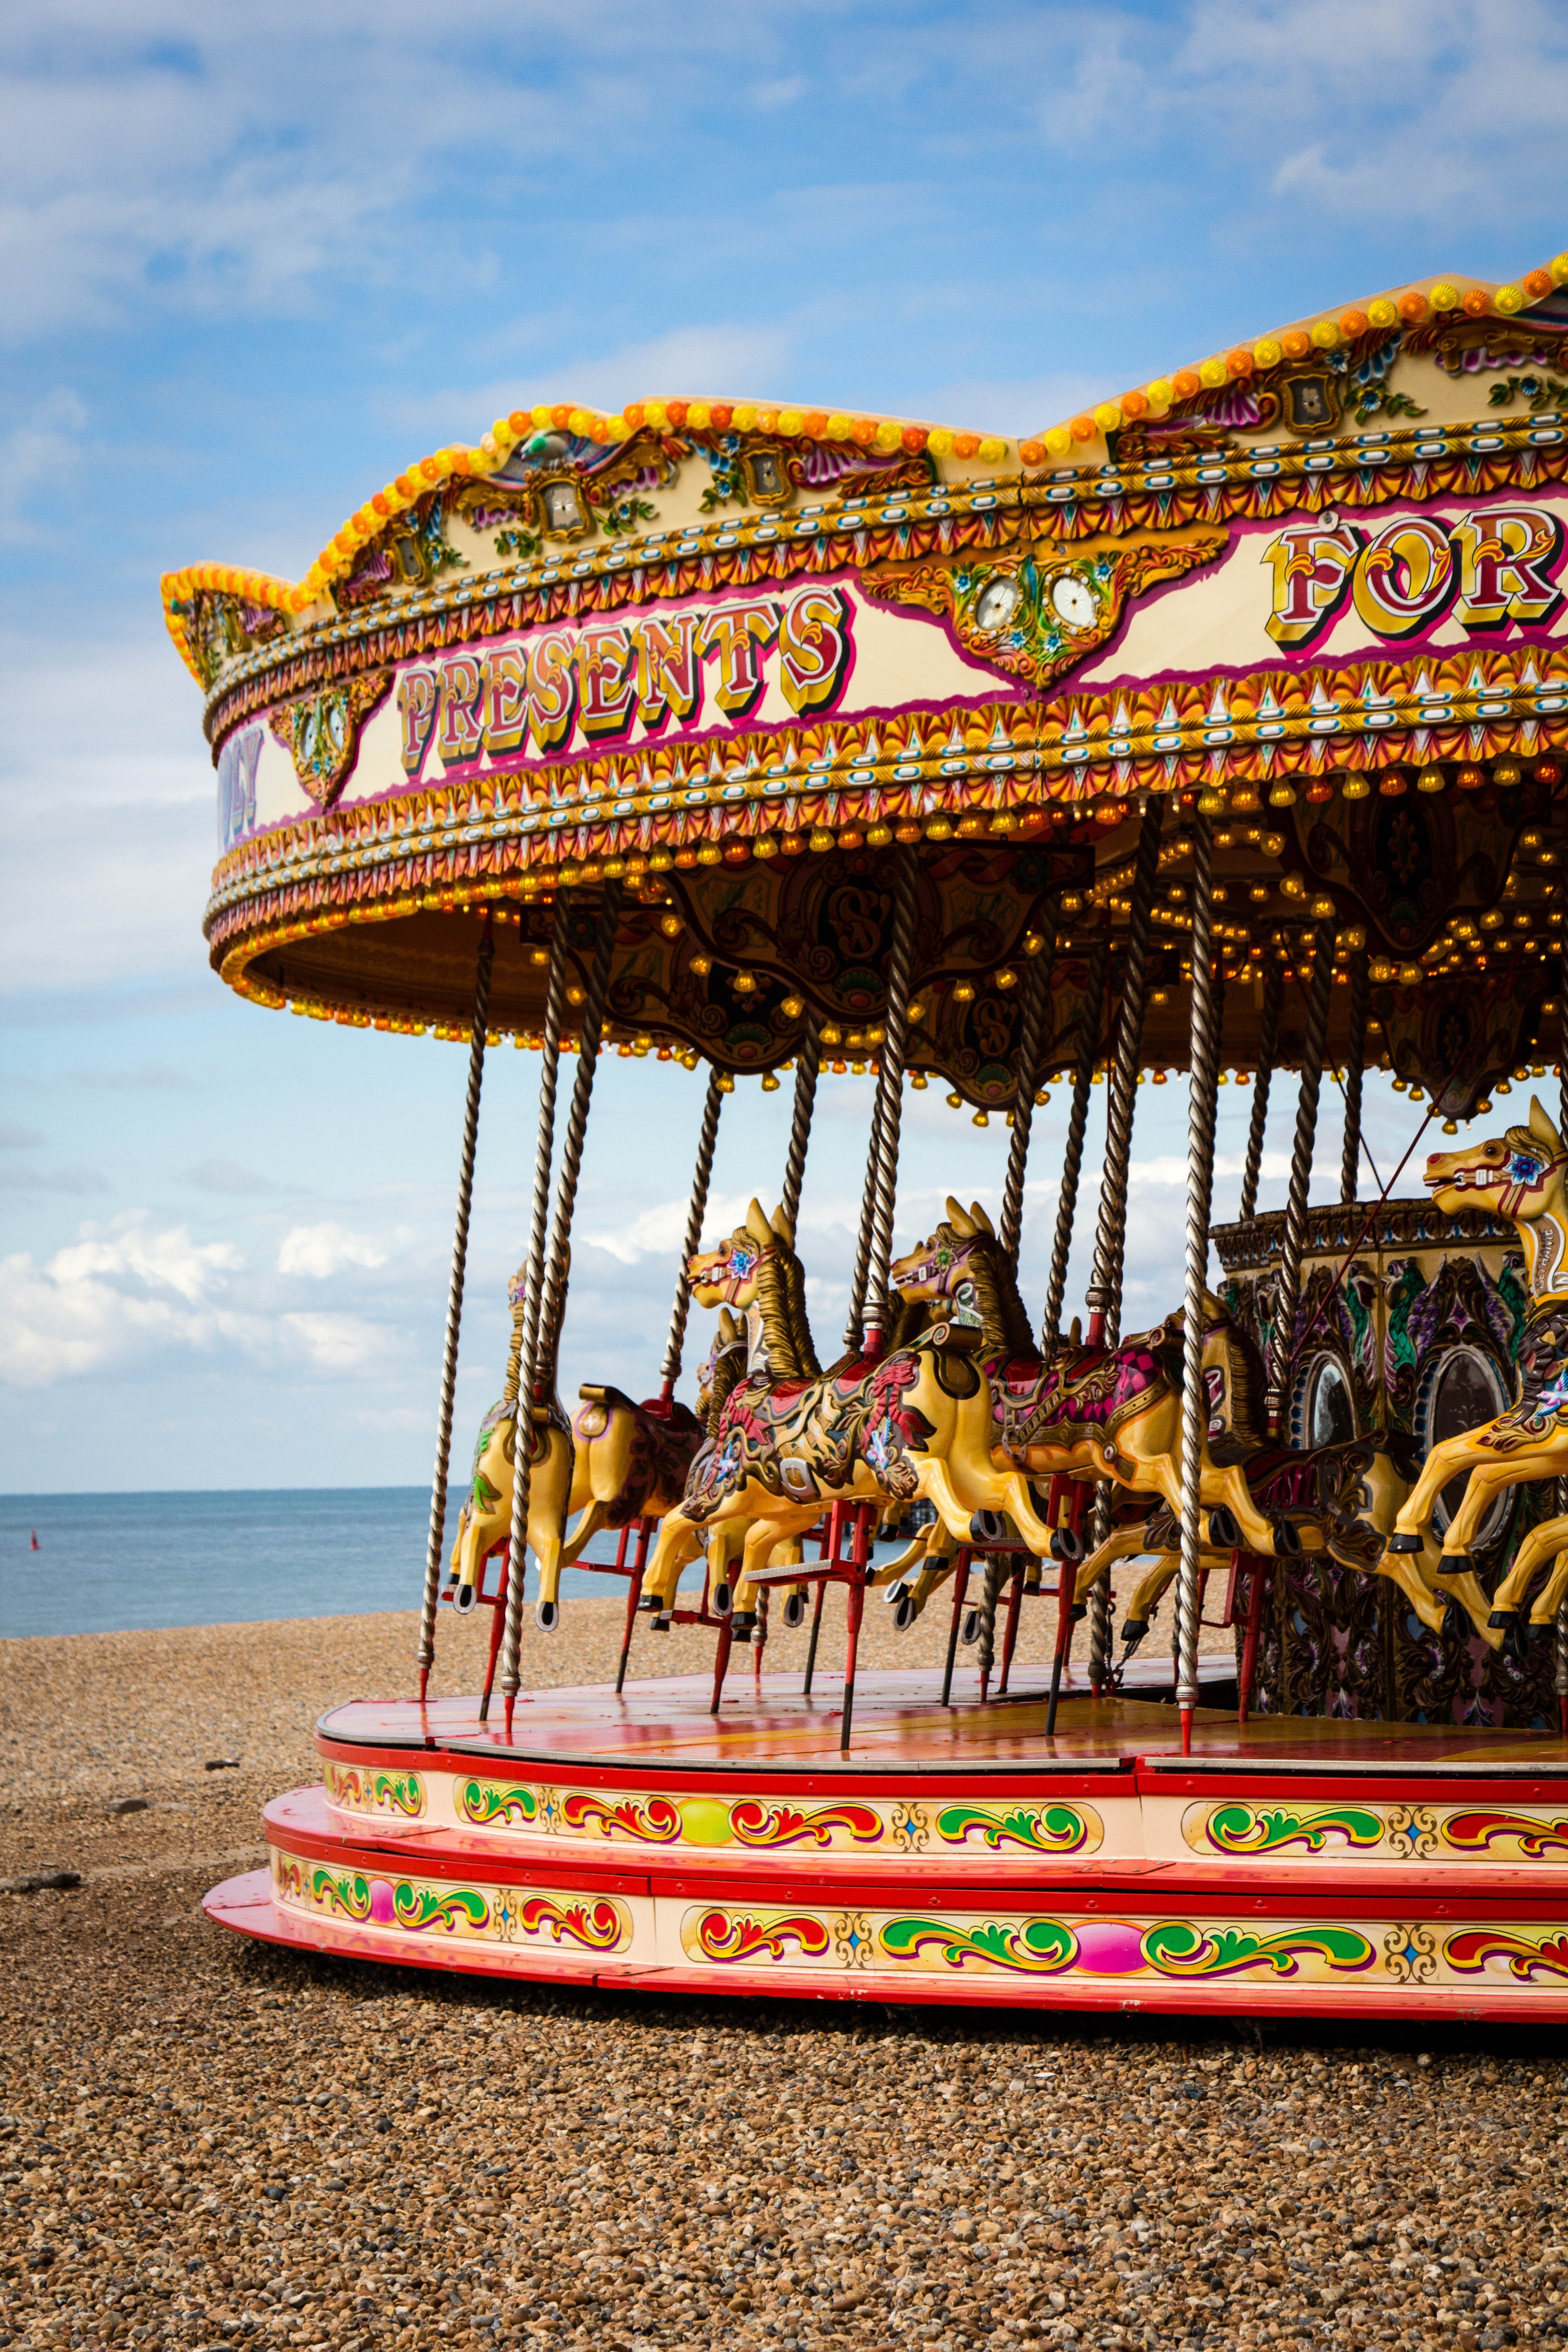
vintage, antique, vacation, recreation, decoration, carnival, amusement park, horse, park, ride, carousel, leisure, roundabout, fun, amusement, traditional, brighton, merry go round, amusement ride, outdoor recreation, nonbuilding structure